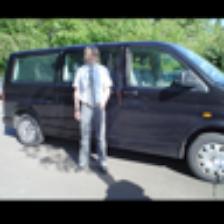
Label: NonHuman